Answer in natural language. How many Televisions are visible in the scene? Choose between the following options: 2, 0, 4, 1 or 3
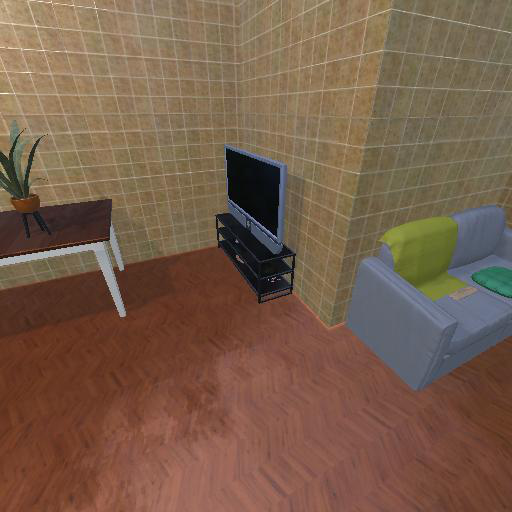
<answer>1</answer>